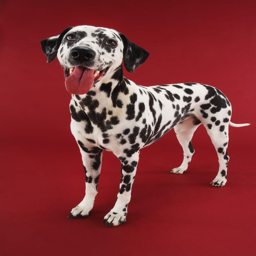
a door is what a dog is perpetually on the wrong side of .